French battleship Richelieu

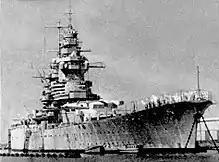
"Richelieu" at Dakar in 1941

Repair work resumed immediately. The hit from "Barham" did little serious damage to the ship, but it nevertheless caused extensive deformation of interior bulkheads, the armor deck was forced down where the shell hit it, and the uptakes from the boilers were damaged. Wiring in the area was also cut by fragments and needed to be replaced. On 10 October, the workers attempted to attach the patch that had been manufactured, but it did not work; it did not create a watertight seal, which meant the compartments could not be pumped out. The patch was abandoned in the hopes that the cofferdam, then nearing completion, would work. The cofferdam was modeled to conform to the hull and was built with an interior void that could be used as a ballast tank so it could be floated in position and sunk in place. The cofferdam was ready by late December, which allowed the hull to be pumped dry and then sealed with welded plates and cement; the hull was finally sealed by 28 February 1941. Further repairs were hampered by the German Armistice Commission, which attempted to slow progress to prevent the ship from returning to full operational status. They blocked the shipment of new guns or a new propeller shaft, and severely constrained the transfer of other equipment. During this period, on 27 February, "CV" Deramond replaced Marzin as the ship's commander.